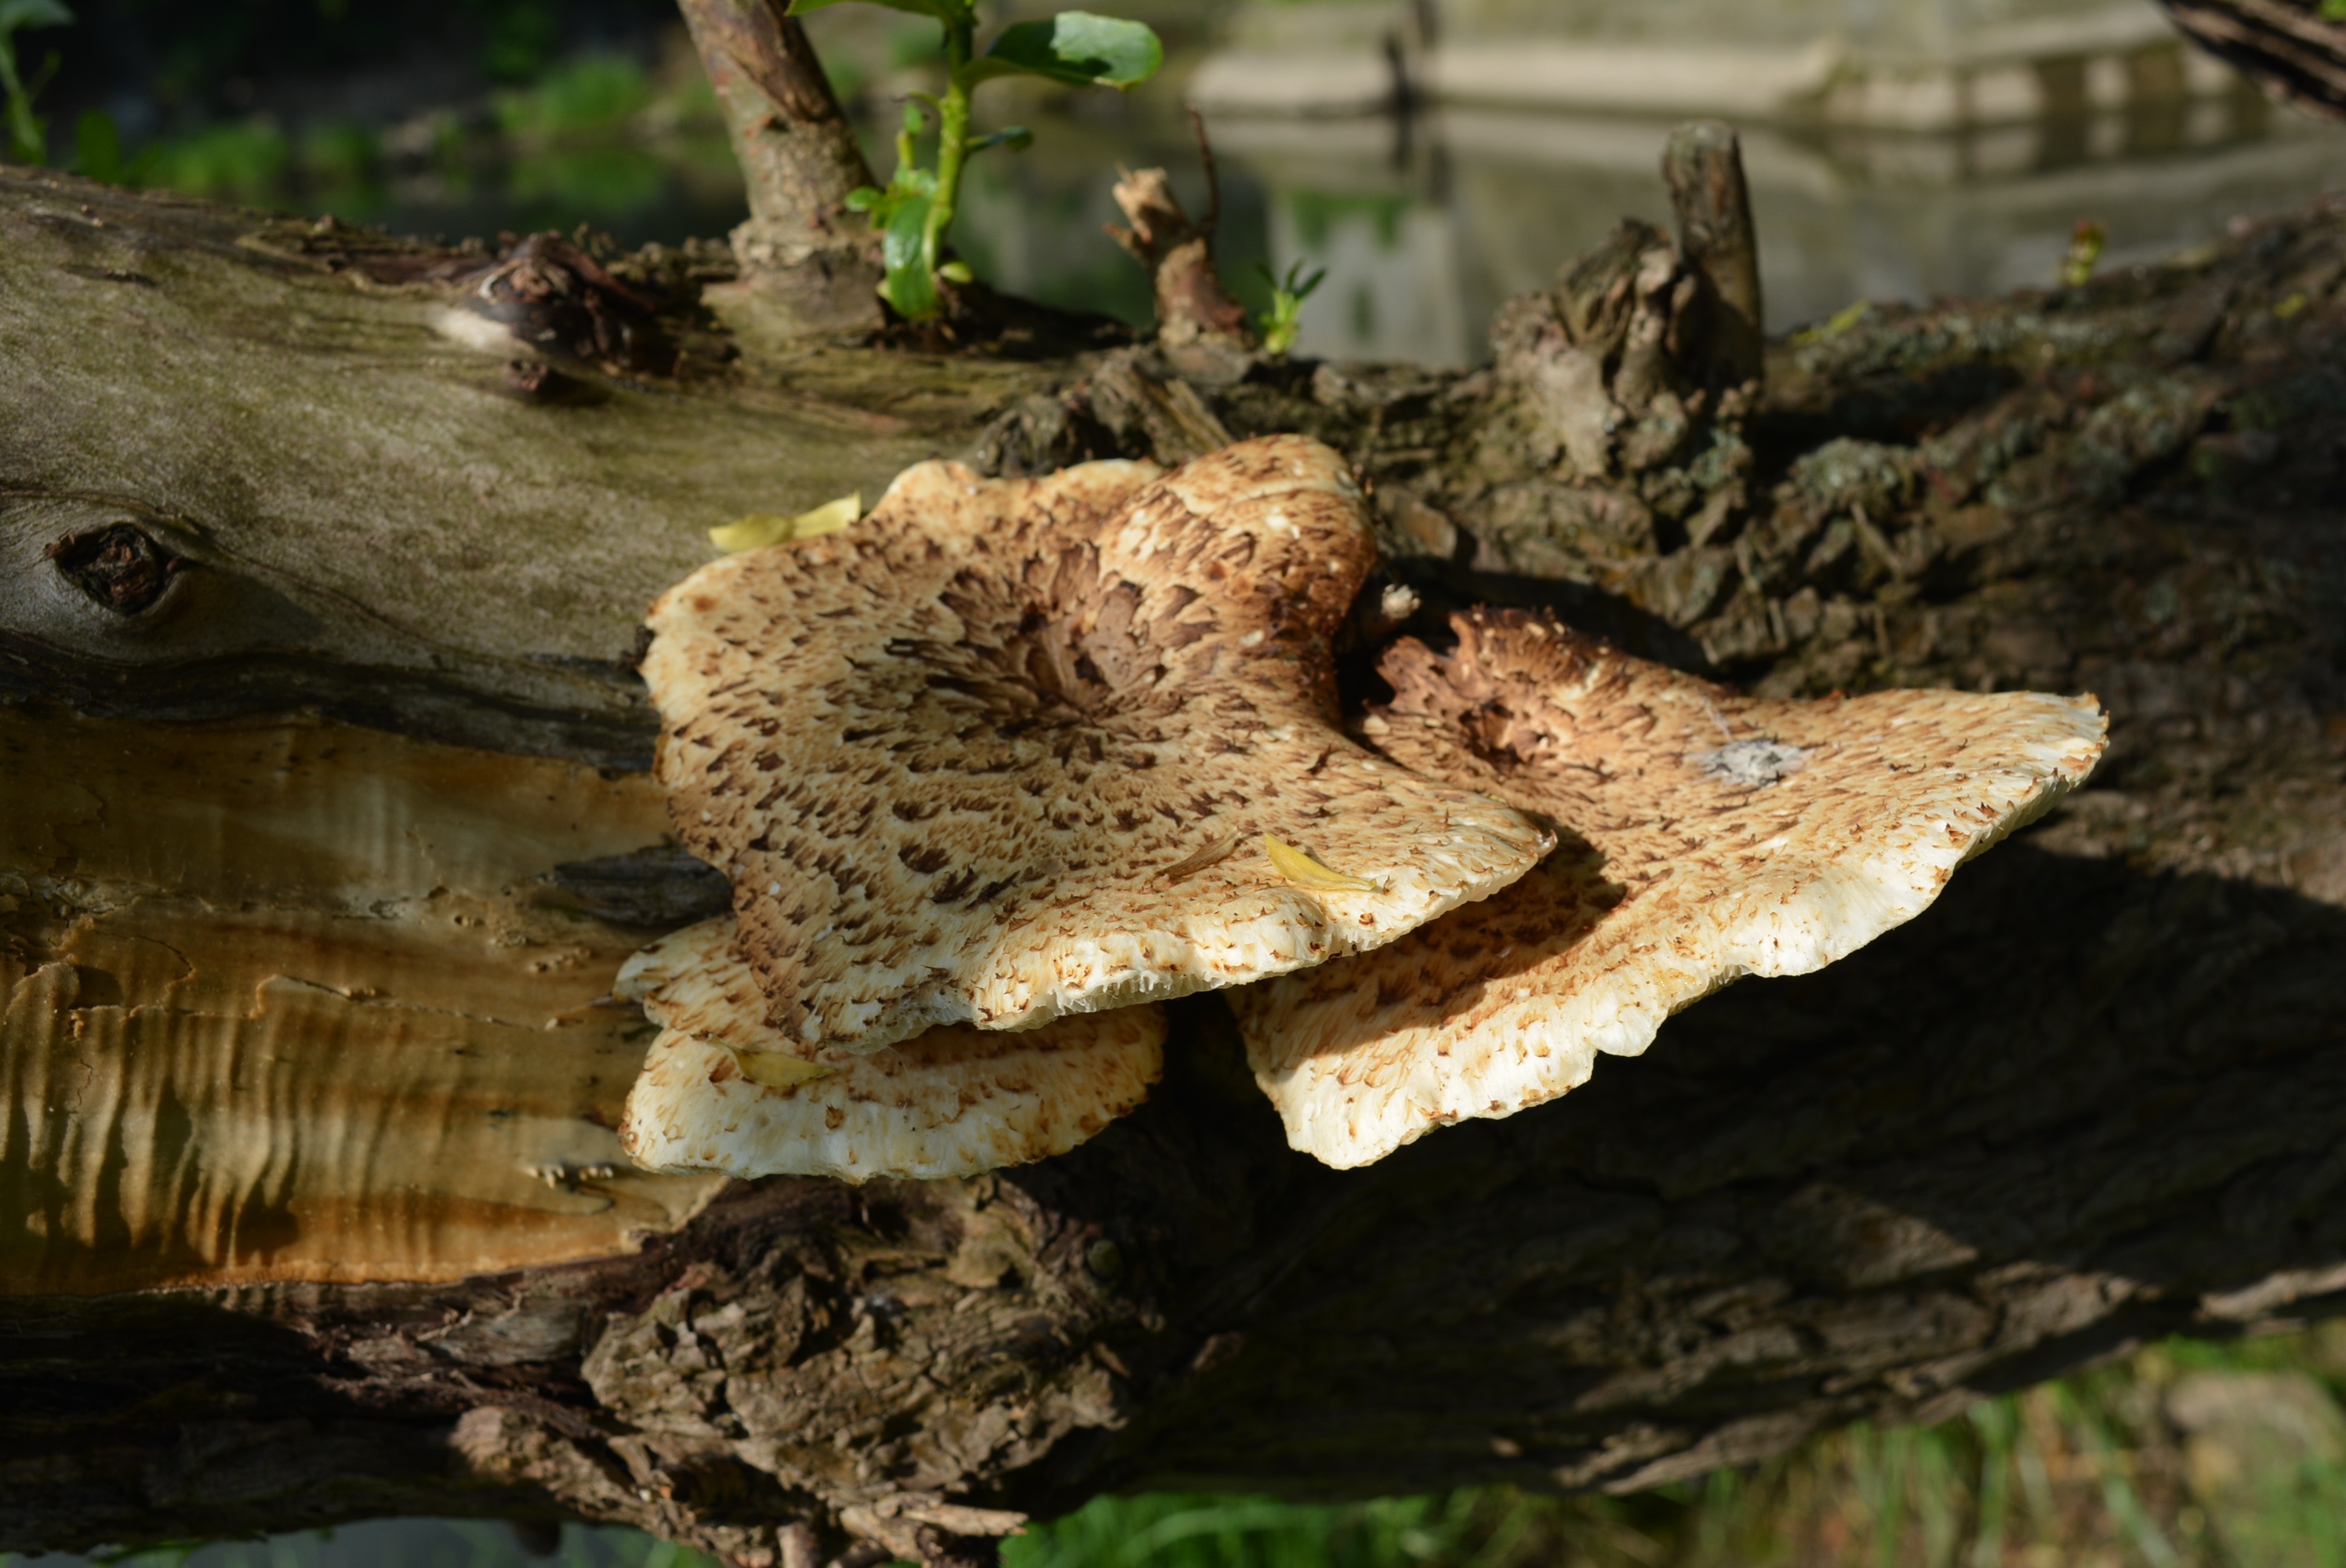
tree, nature, forest, leaf, trunk, wildlife, soil, mushroom, flora, fauna, fungus, woodland, tree fungus, mushrooms on tree, macro photography, oyster mushroom, edible mushroom, medicinal mushroom, agaricomycetes